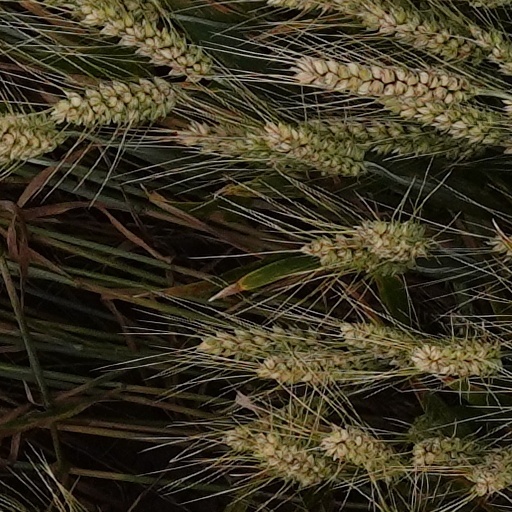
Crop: wheat